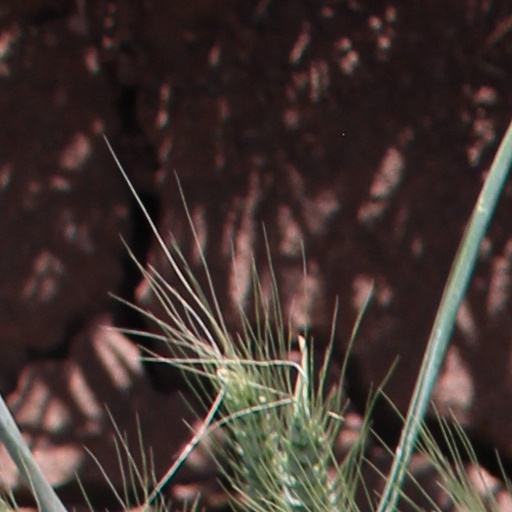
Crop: wheat